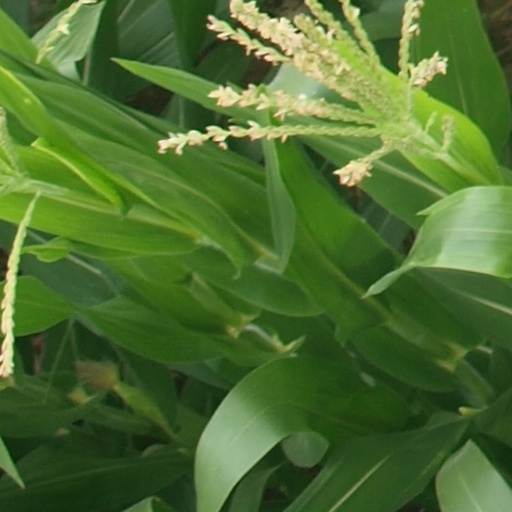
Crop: maize; corn